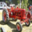
Label: tractor